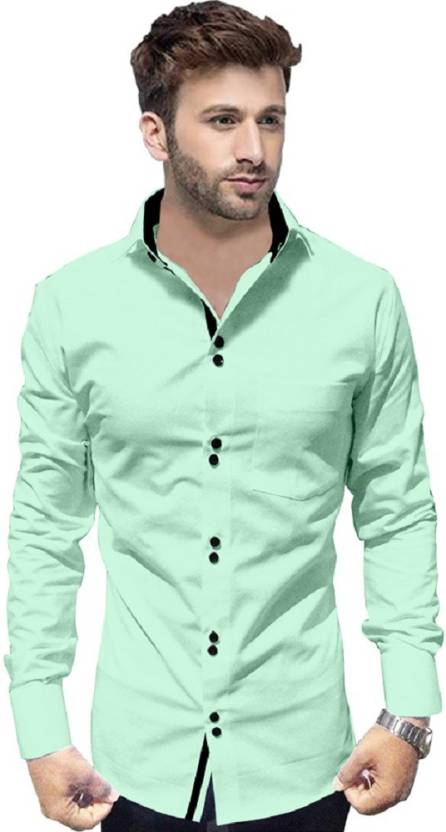
Product: Men Regular Fit Solid Casual Shirt
Price: ₹289
Colors: Cream
Pattern: Solid